Tal Farlow

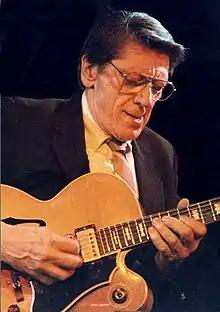

Talmage Holt Farlow (June 7, 1921 – July 25, 1998) was an American jazz guitarist. He was nicknamed "Octopus" because of how his large, quick hands spread over the fretboard.